Teresa Gil de Vidaure

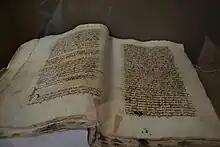
A charter relating to the tower of Almudaina and the castle of Planes issued by Teresa Gil de Vidaure and her son Jaume de Jèrica in 1278

Teresa Gil was forced to spend the remainder of her life in the Cistercian monastery of Zaidia de Valencia, which she had founded. She died on 15 July 1285 and was buried in the monastery. The tomb no longer survives, though the epitaph does.